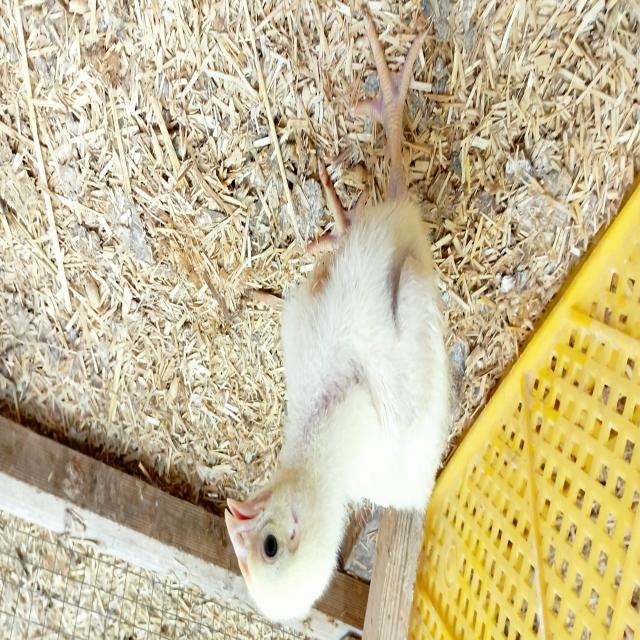
Weight: 373 g